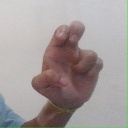
अक्षर: अ